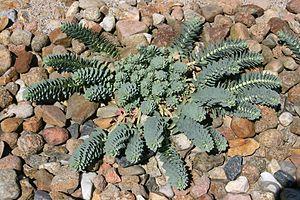
L'euphorbe de Corse, encore appelée myrte surge, euphorbe myrte ou euphorbe bleue est une espèce de plantes du genre Euphorbia et de la famille des Euphorbiaceae.